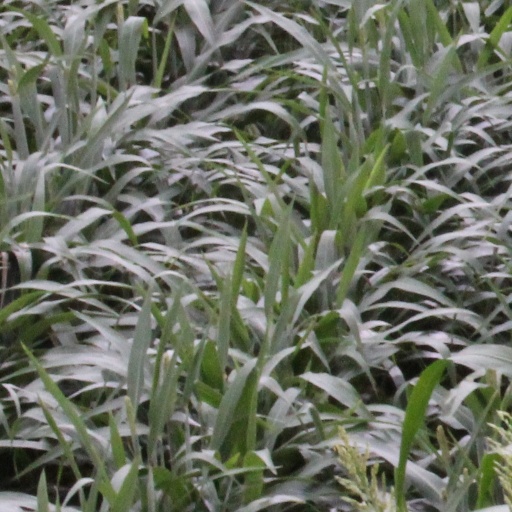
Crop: sorghum